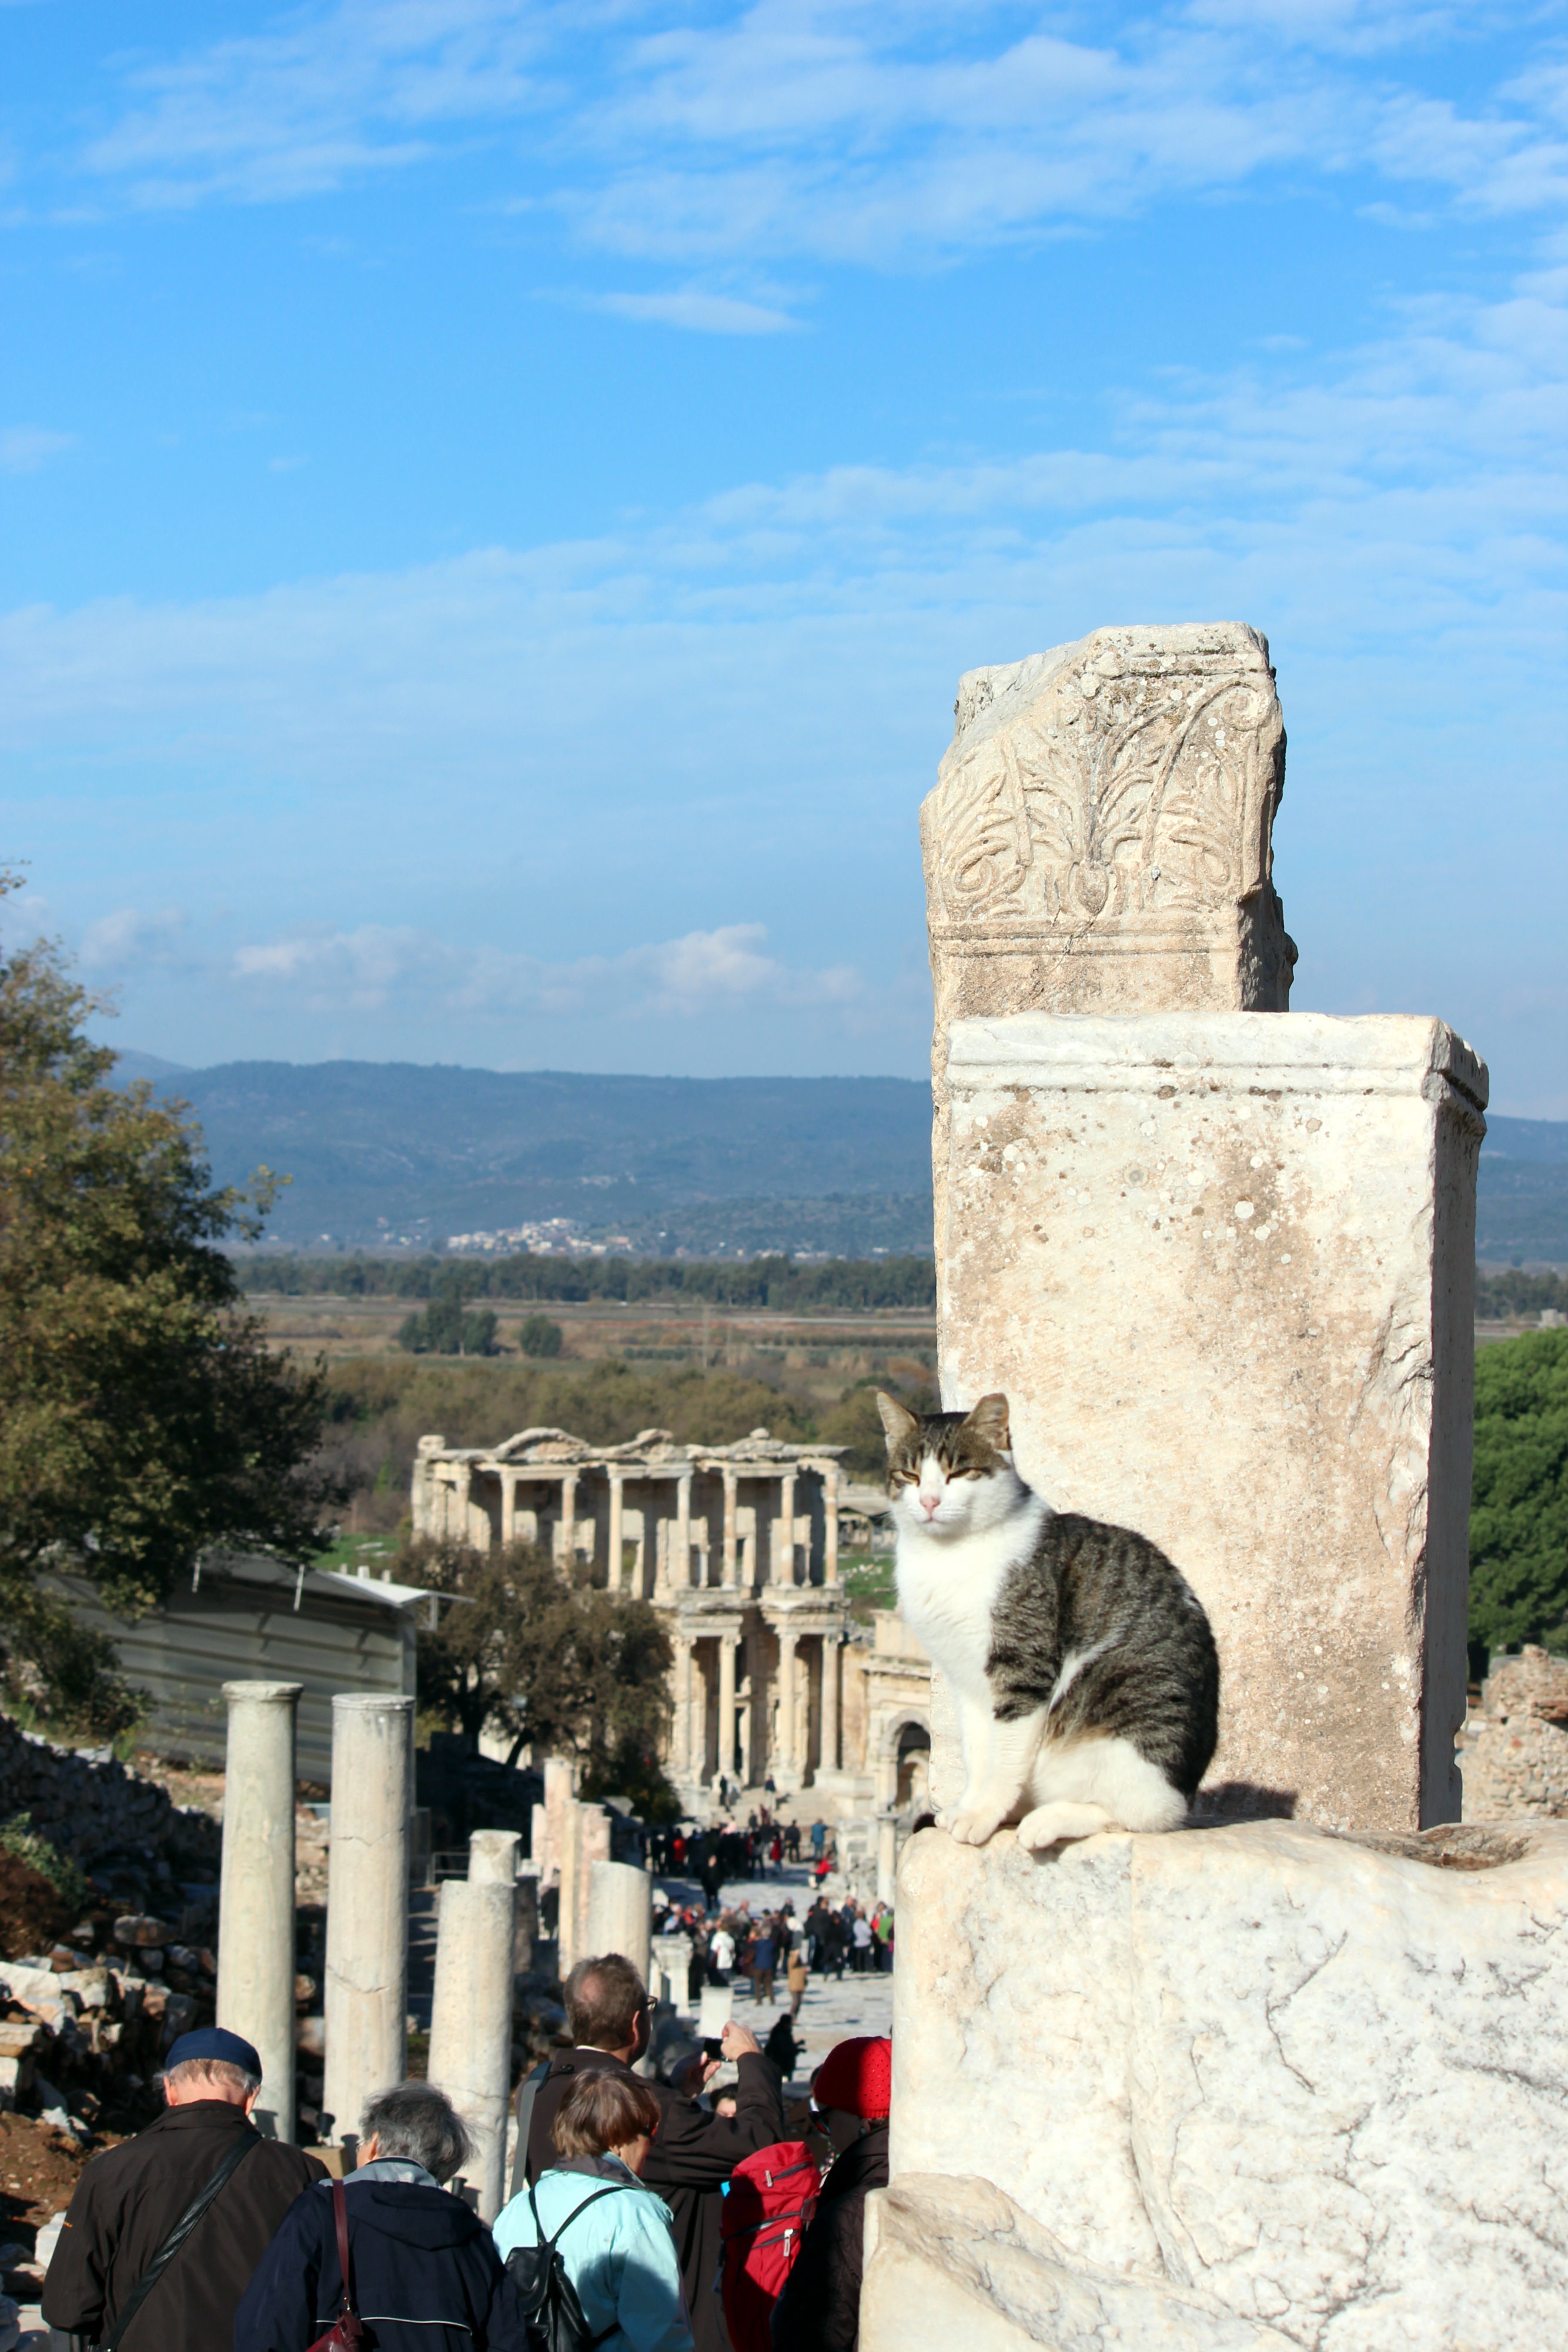
rock, monument, vacation, travel, cat, landmark, tourism, temple, turkey, history, tours, ephesus, ancient history